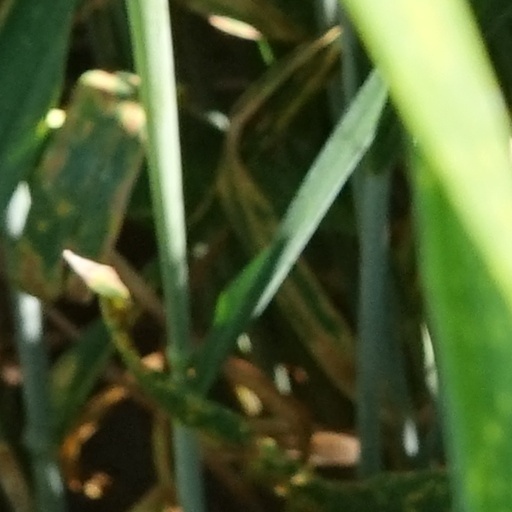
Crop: wheat